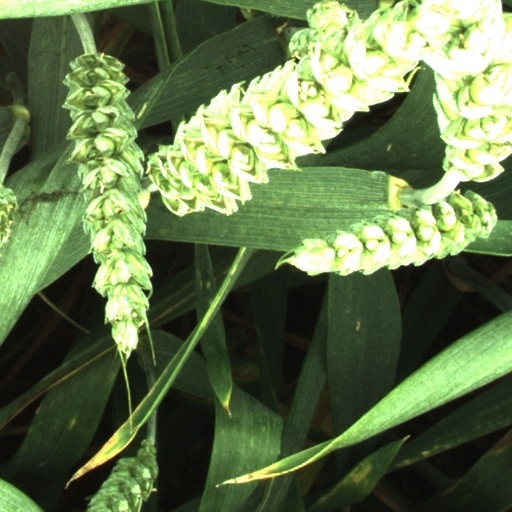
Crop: wheat